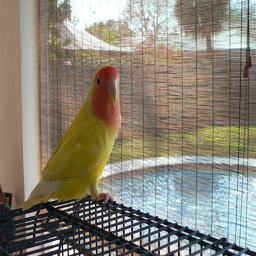
A colorful love bird is sitting on top of a cage.
The bird sits in the cage watching you
A yellow and orange bird perched on top of its cage.
A pretty bird perched on top of its cage.
A yellow and orange bird stands on a cage in front of a wndow.